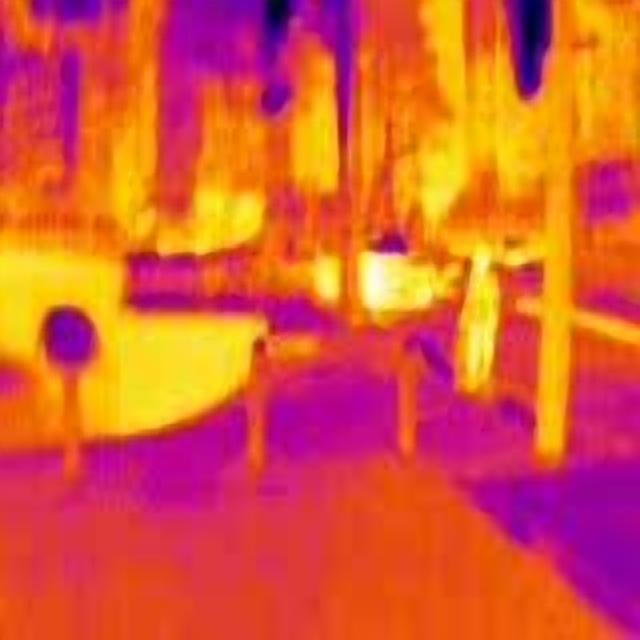
Detected objects:
label: person